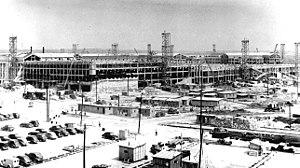
Le Pentagone est un bâtiment qui se trouve à Arlington en Virginie, près de Washington, la capitale fédérale des États-Unis. Cet édifice abrite le quartier général du département de la Défense. En 2009, plus de 26 000 personnes y travaillent, parmi lesquelles des civils et des militaires. Son nom provient de la forme de son plan, un pentagone, et sert couramment à désigner le département de la Défense.